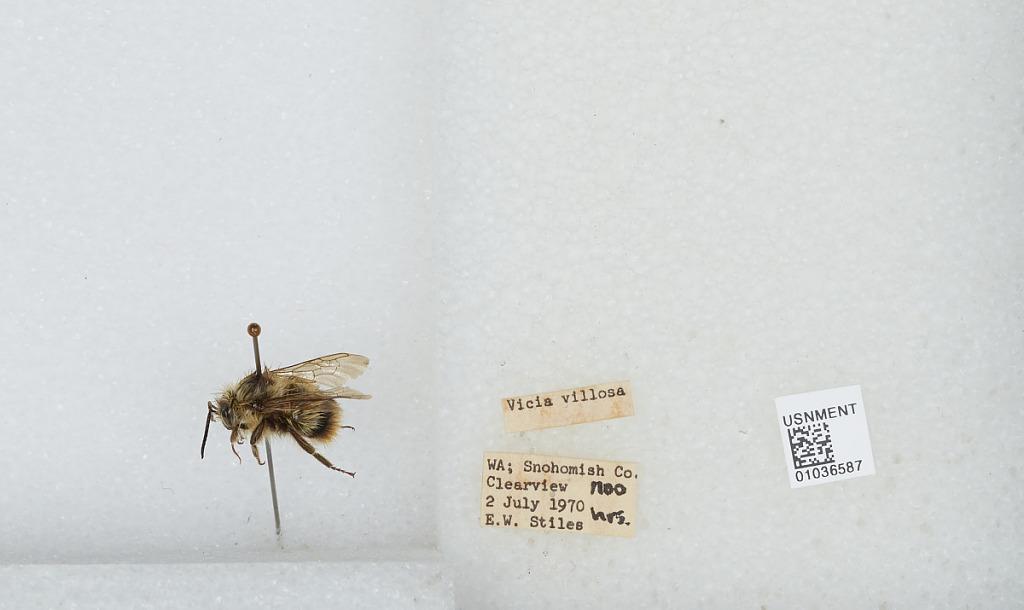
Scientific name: Bombus (Pyrobombus) mixtus Cresson
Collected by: E. Stiles
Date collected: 1970-7-2
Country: United States
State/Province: Washington
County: Snohomish
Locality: Clearview
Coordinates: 47.8292, -122.145